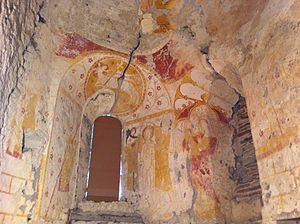
peinture du chœur de l'église Saint-André de Taxat
L’'église Saint-André de Taxat est une église romane désaffectée située à Taxat-Senat.